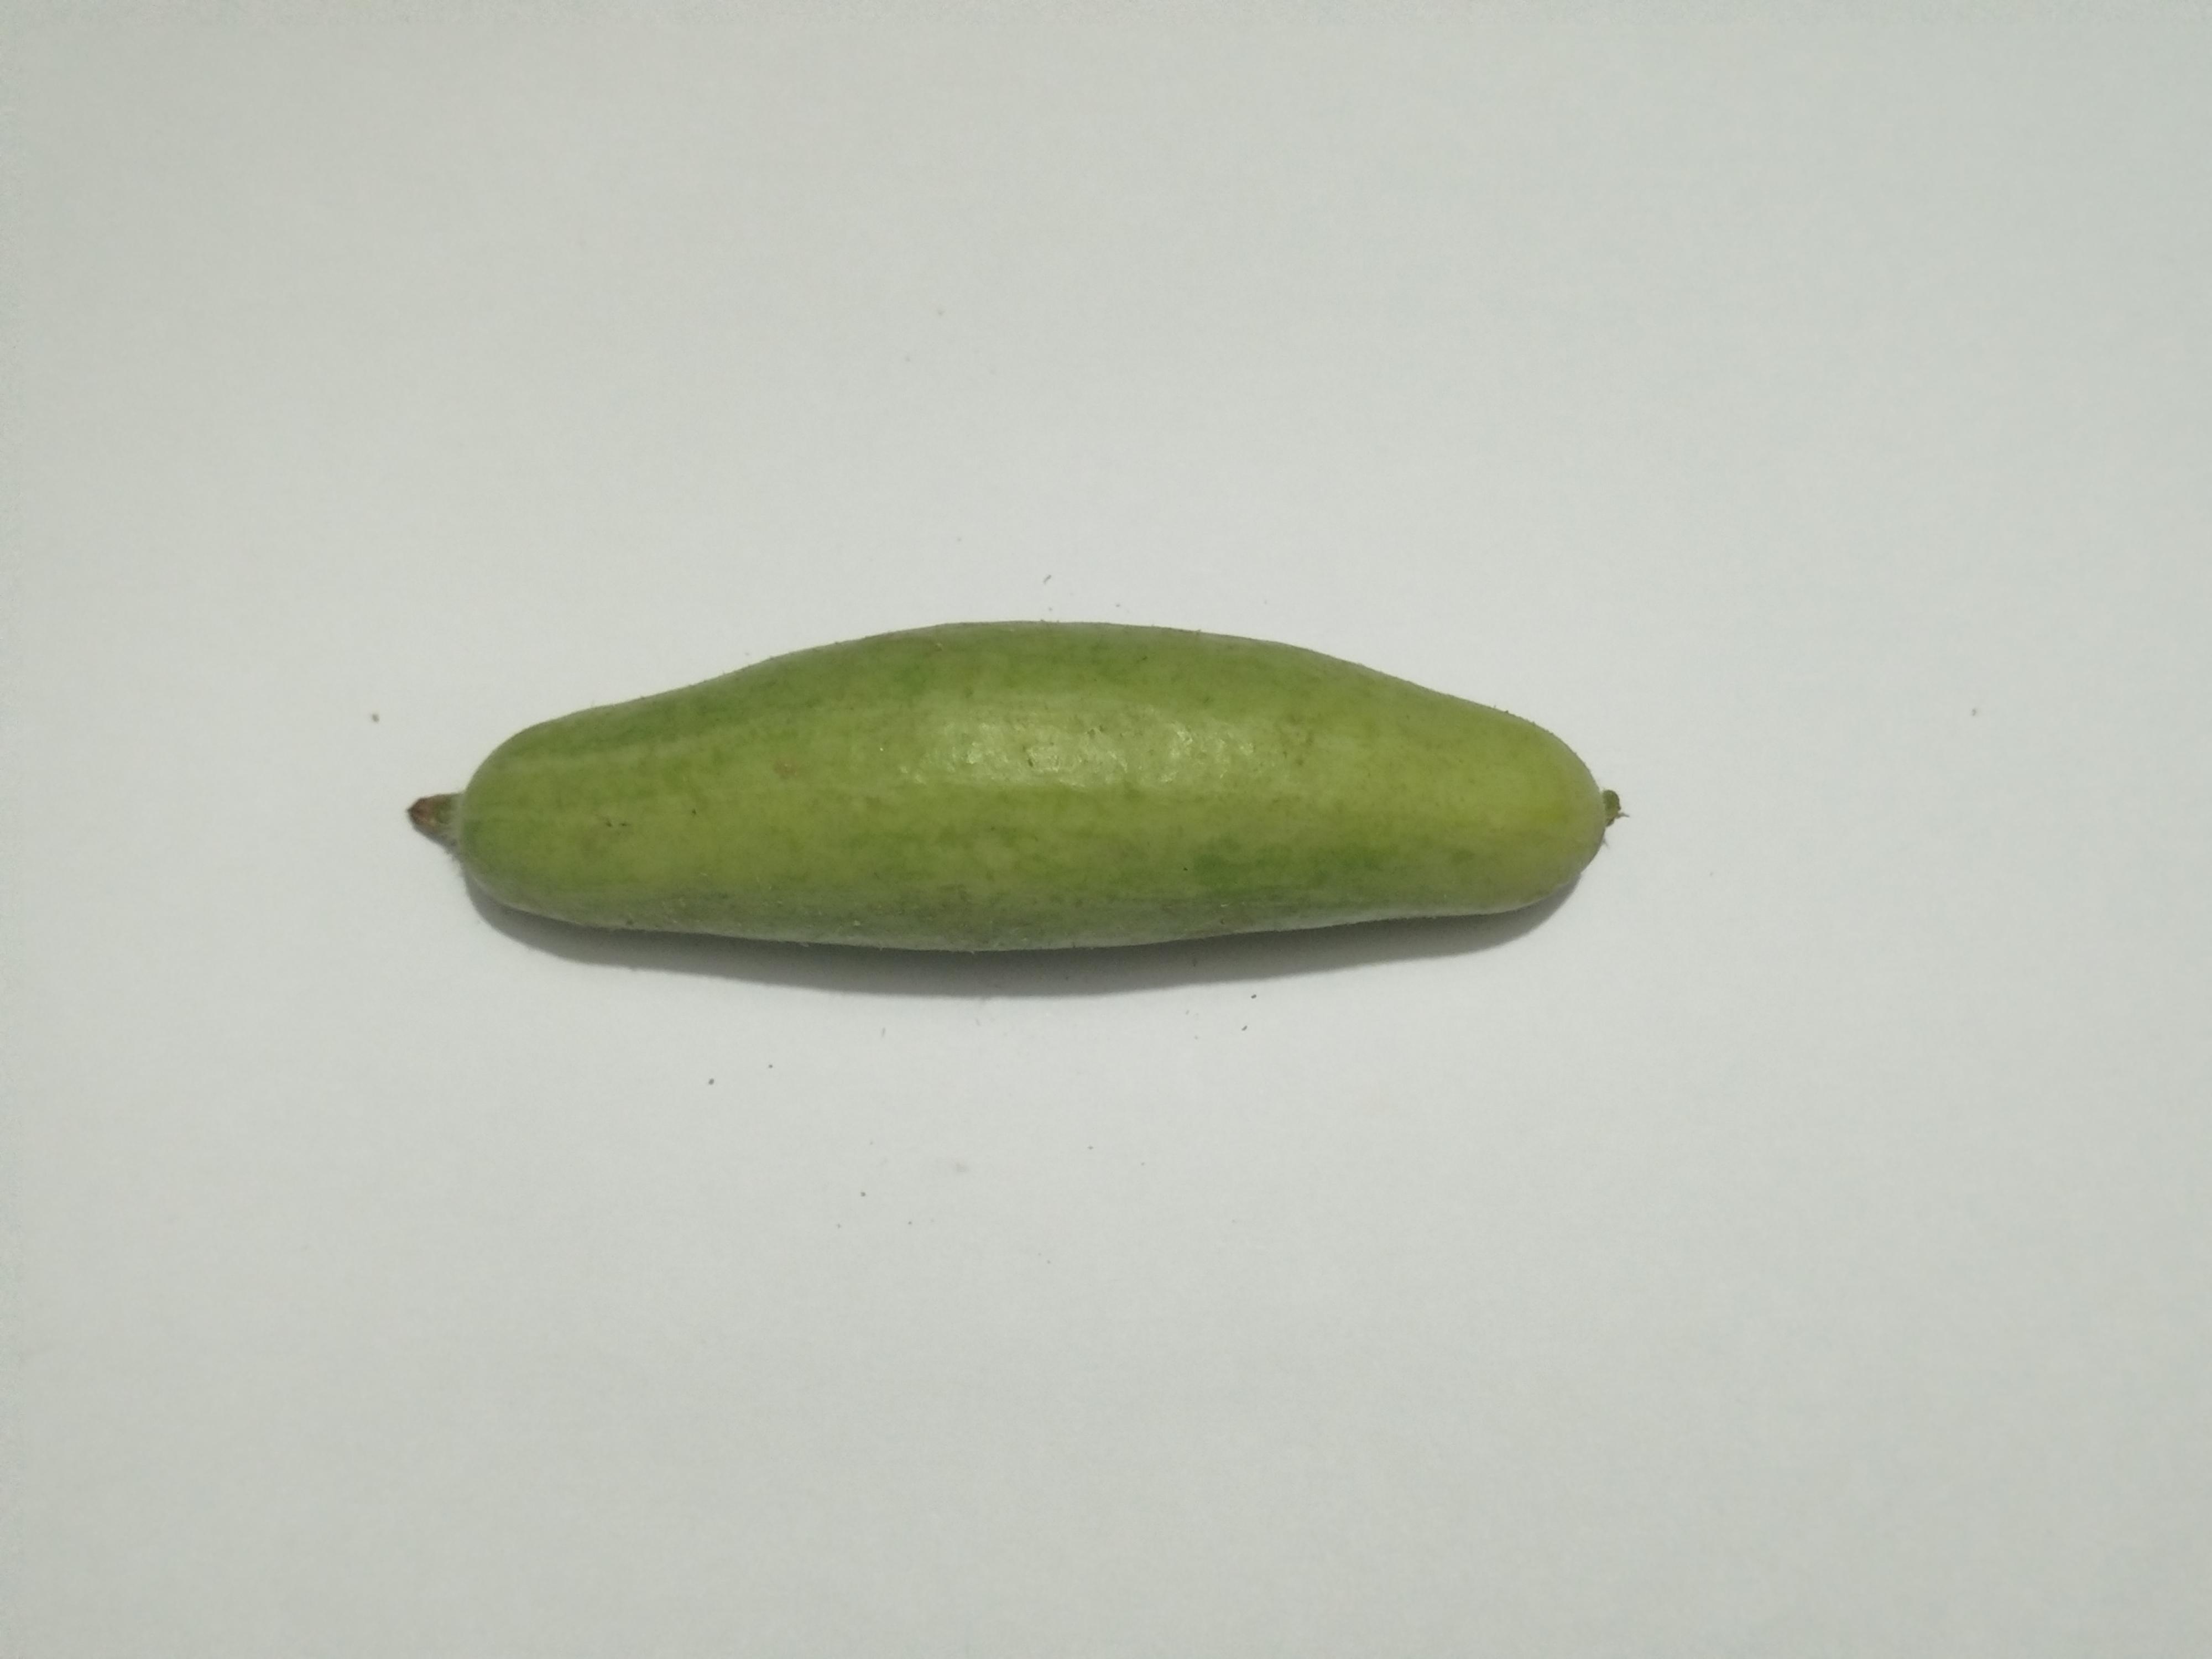
Label: Pointed gourd